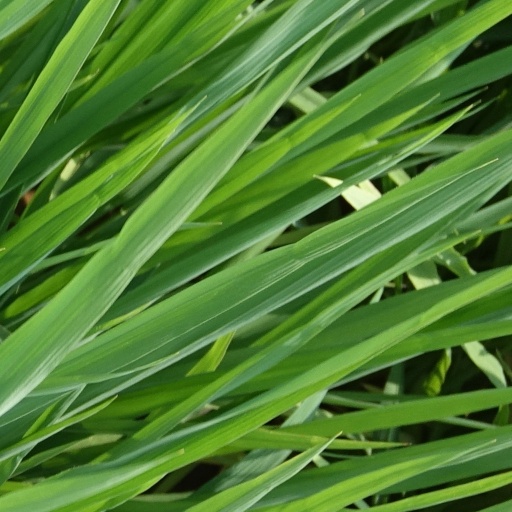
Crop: rice